Helmut Bennemann

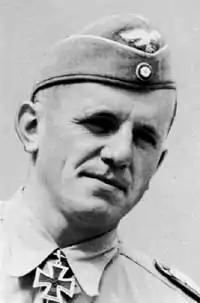
Helmut Bennemann

Helmut Bennemann (16 March 1915 – 17 November 2007) was an "Oberstleutnant" of Nazi Germany's Luftwaffe in World War II. Bennemann claimed 93 aerial victories in over 400 combat missions. The majority of his victories were claimed over the Eastern Front. His commands included "Geschwaderkommodore" (wing commander) of the "Jagdgeschwader" 53. Following World War II, Bennemann became a dentist He died on 17 November 2007 at the age of 92 in Bad Sassendorf.